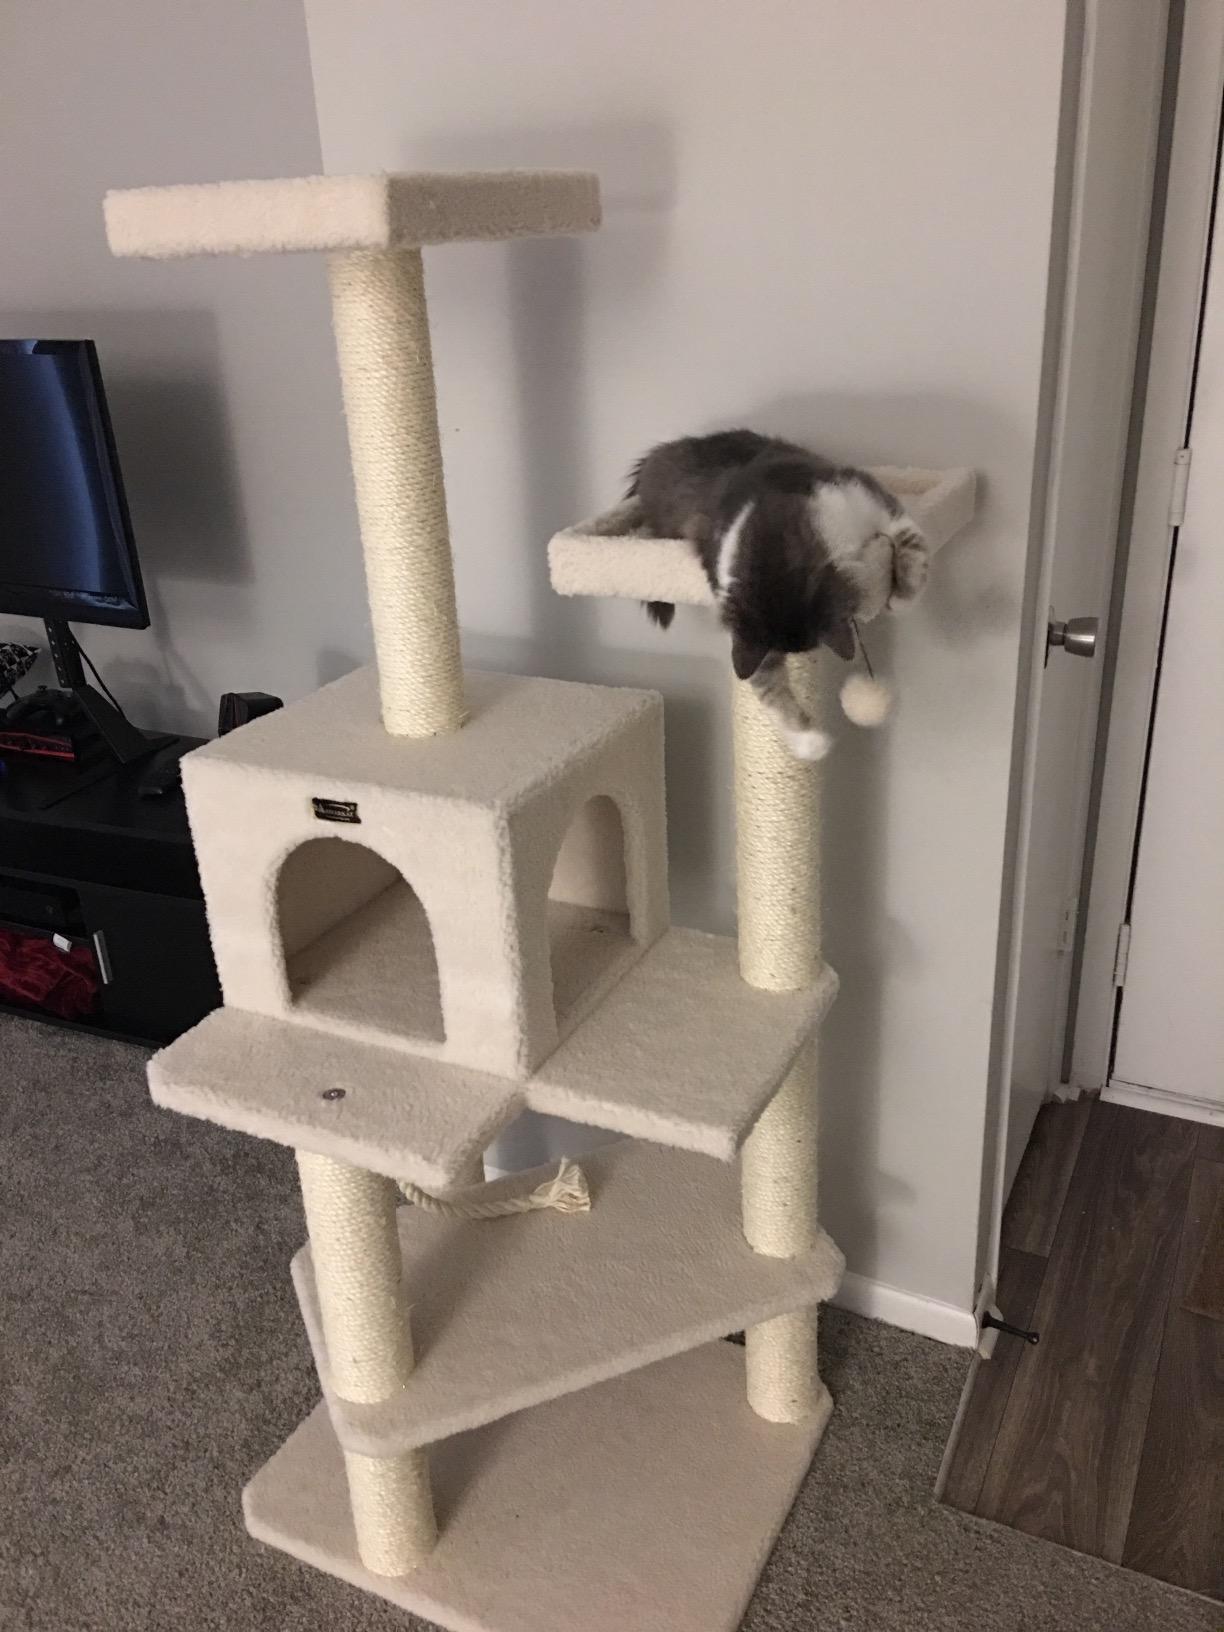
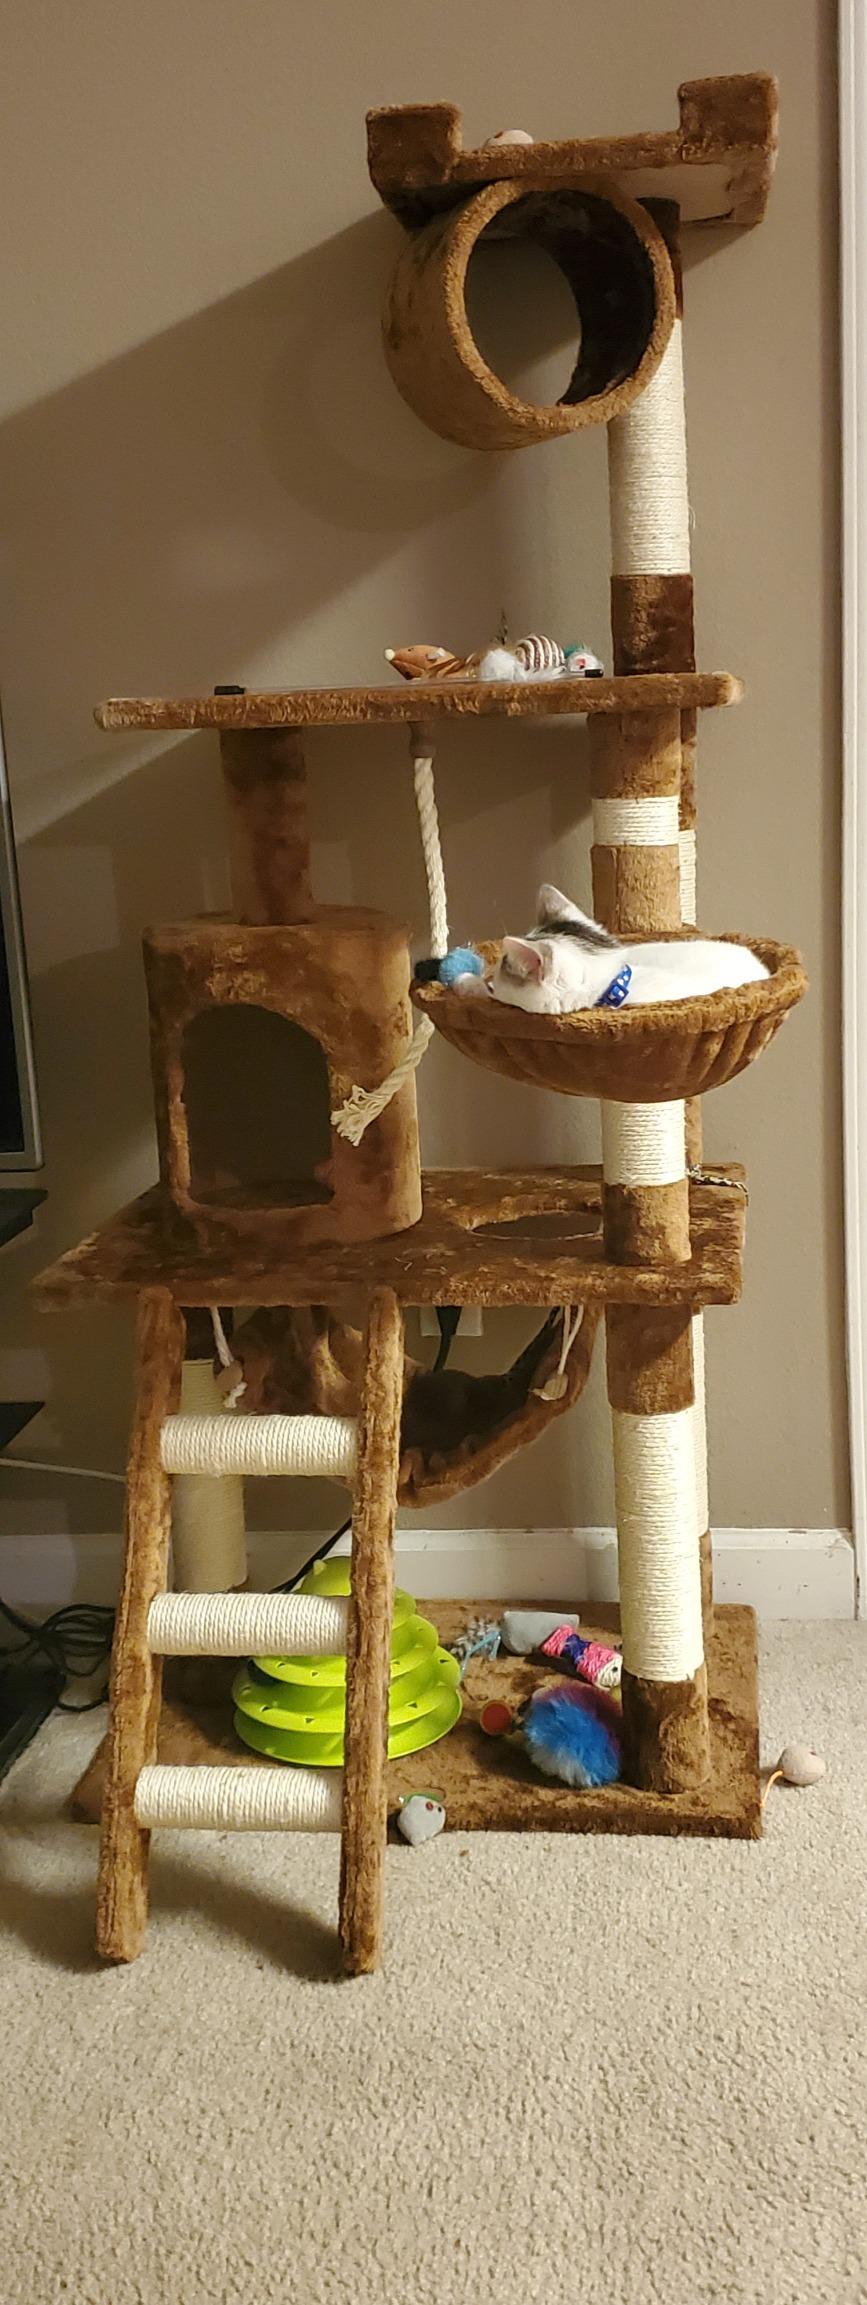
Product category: items_cat tree
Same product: no